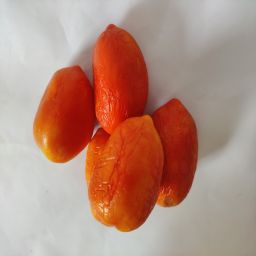
Crop: Tomato
Quality: Old